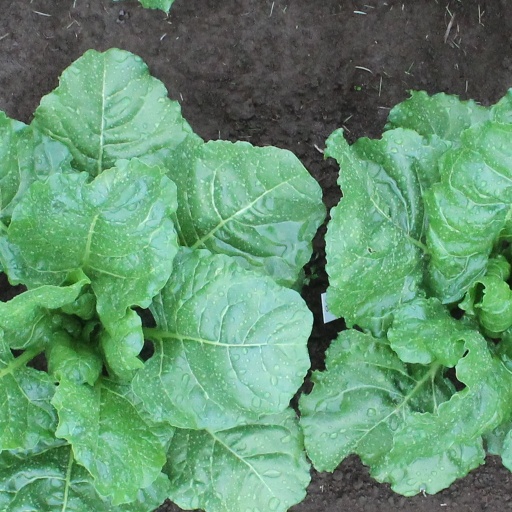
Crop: sugar beet